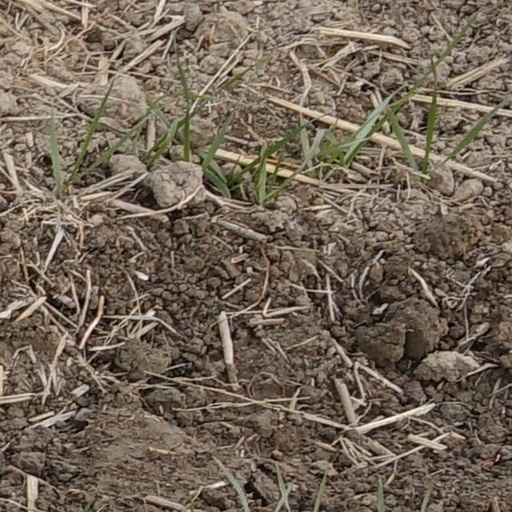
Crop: wheat